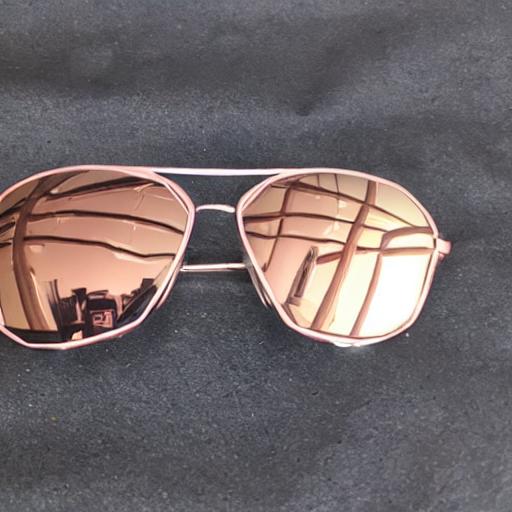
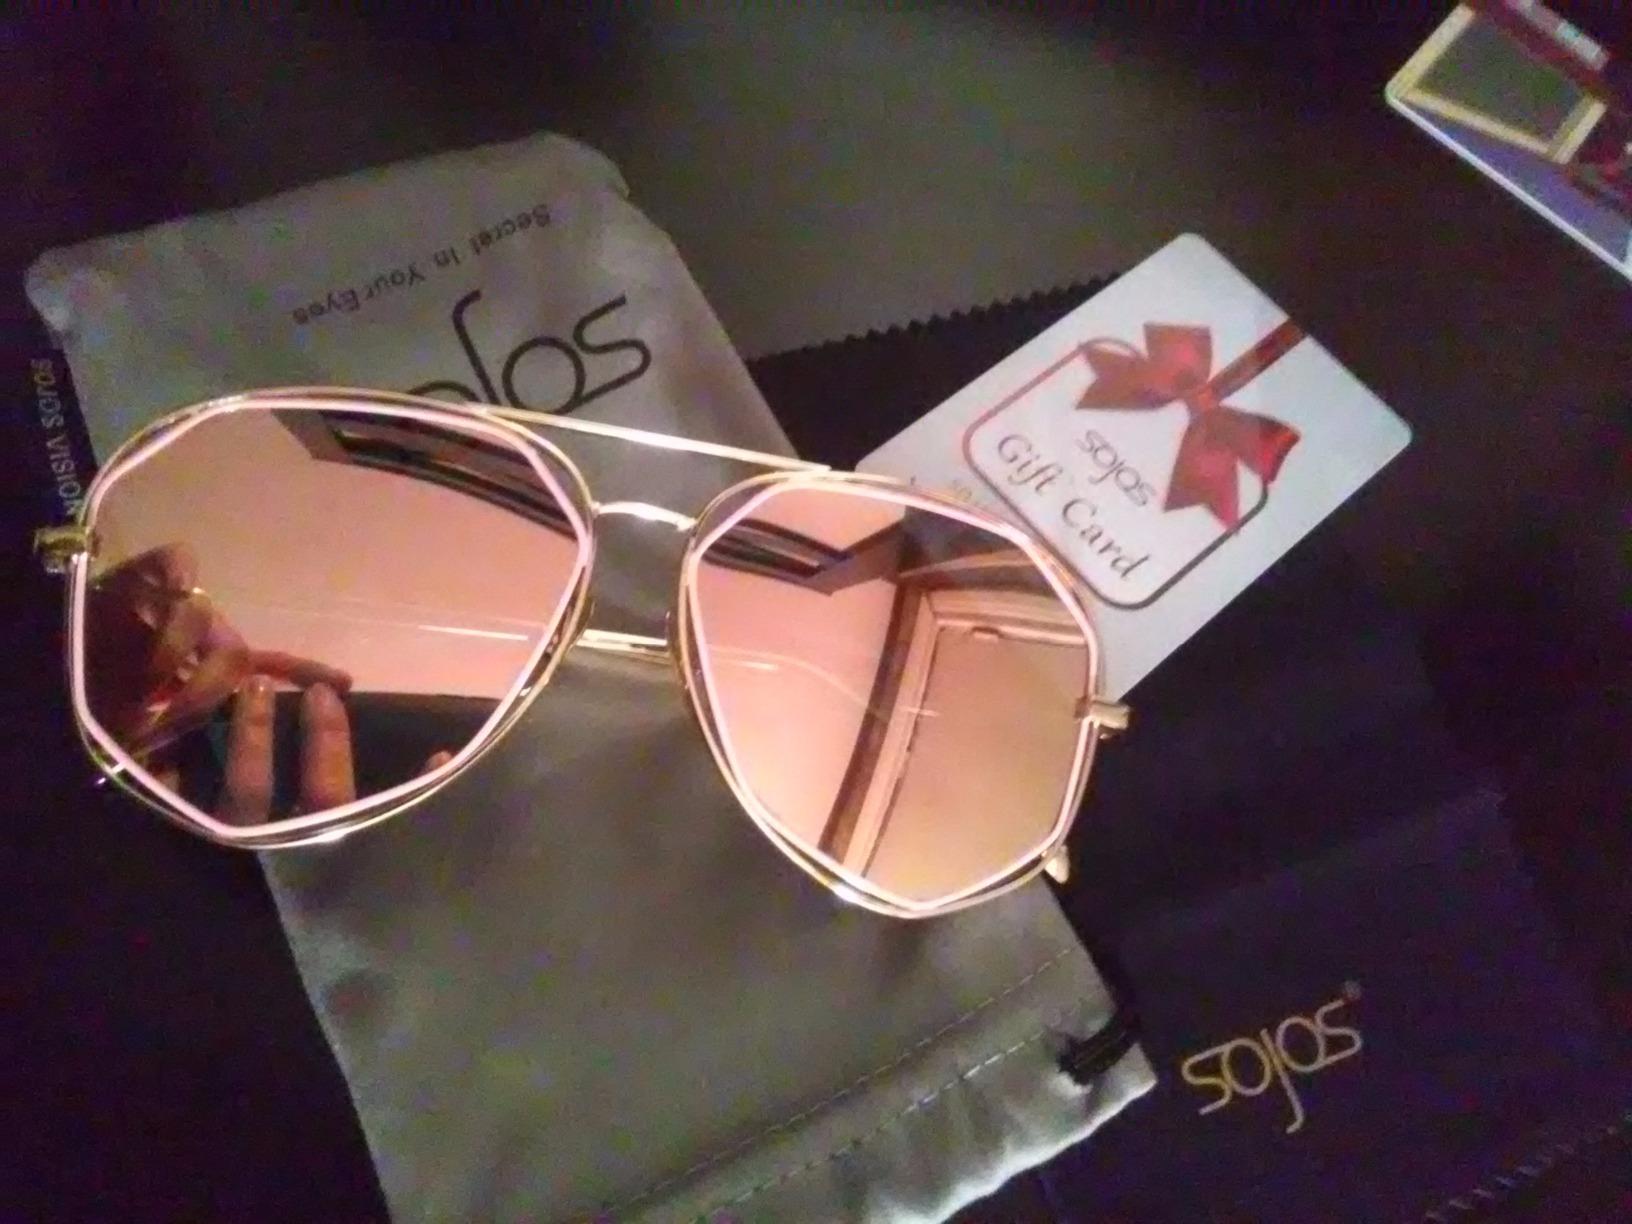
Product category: accessories_sunglasses
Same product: no